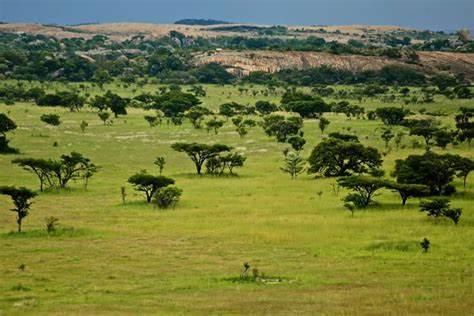
Mandhari ya asili yenye miti mirefu iliyotapakaa, na nyasi za kijani zilizotandazwa ardhini kwa upana. Huku anga likiwa safi, yakionyeshe uzuri wa mazingira ya kijani, kwa utulivu wa maeneo ya mbali na mji.